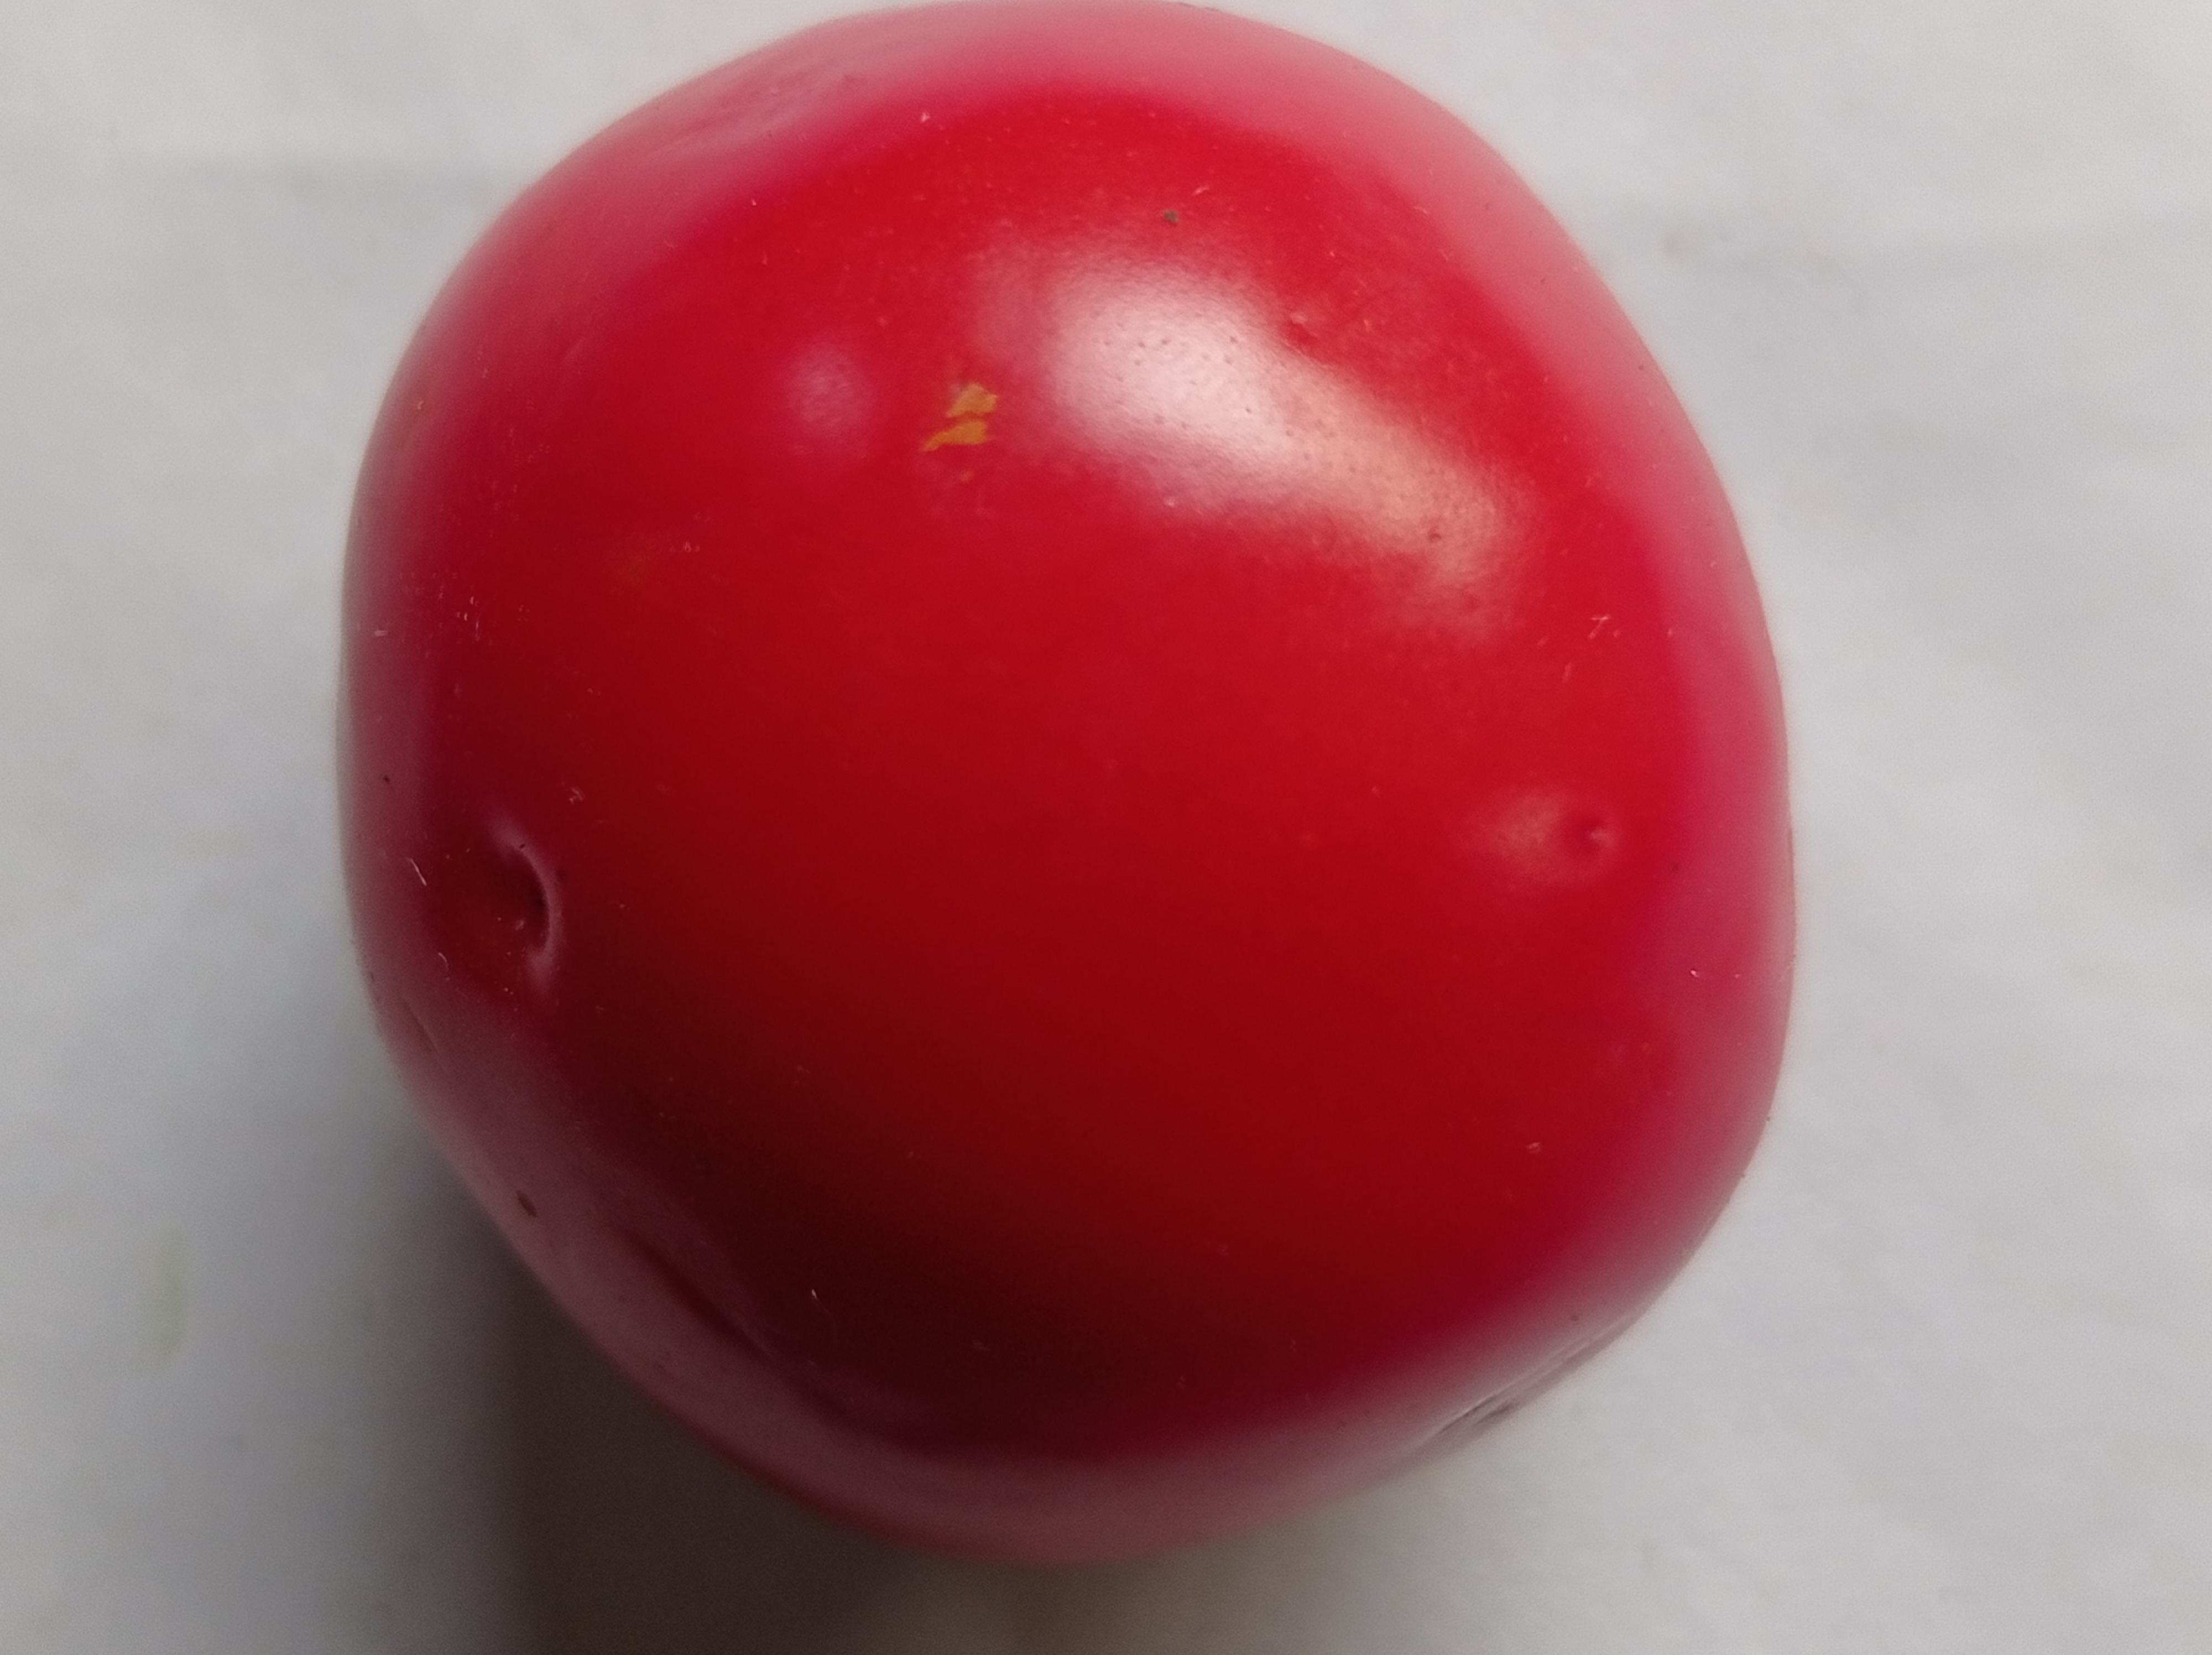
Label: Fresh